Berners Street Mansions

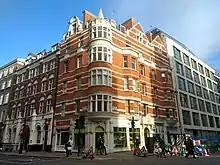
Berners Street Mansions

Berners Mansions is a six-storey Edwardian mansion block located in Berners Street in the City of Westminster. Berners Mansions was designed in 1897 by George Dennis Martin (1848-1915), Architect, of Pall Mall East. It is an unlisted building of merit within the Charlotte Street West Conservation Area and recognised as a positive contributor to the townscape of Berners Street and East Marylebone. It is a red brick building situated on the corner of Berners Street and Mortimer Street (formerly Charles Street), opposite the site of the former Middlesex Hospital (now called Fitzroy Place) and comprises 10 residential flats and 4 ground floor shops.